Paul Ferrier

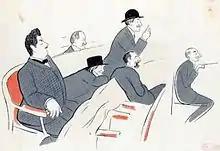
A rehearsal at the Opéra-Comique in 1880; In the back: Paul Ferrier. In the foreground from left to right: Giacomo Puccini, Victorien Sardou, Albert Carré, Tito Ricordi, André Messager.

Paul Ferrier (29 March 1843 - September 1920) was a French dramatist, who also provided libretti for several composers, especially Varney and Serpette.